Roman Catholic Diocese of Macau

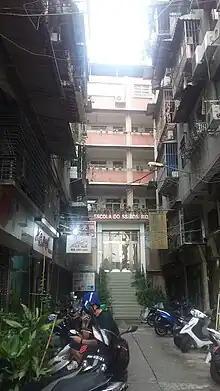
Escola do Santíssimo Rosário

There are other Catholic schools in Macau which are operated by Catholic orders.